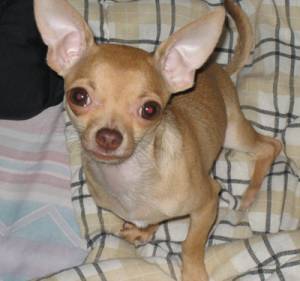
Animal: dog
Breed: chihuahua